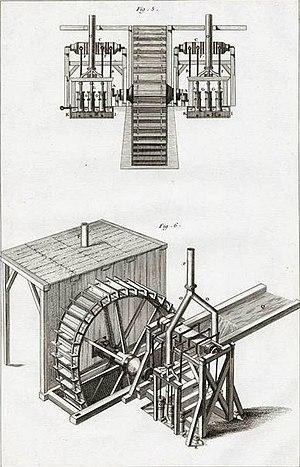
.